Filippo Cavalli

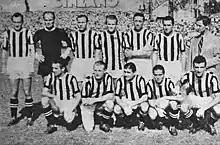
Filippo Cavalli (back row, second from left) as part of Juventus in 1947

Filippo Cavalli (January 29, 1921 – April 29, 2004) was an Italian professional footballer who played as a goalkeeper.